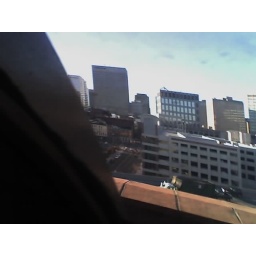
This was overlooking Richmond shot from the clock tower in Main Street Station